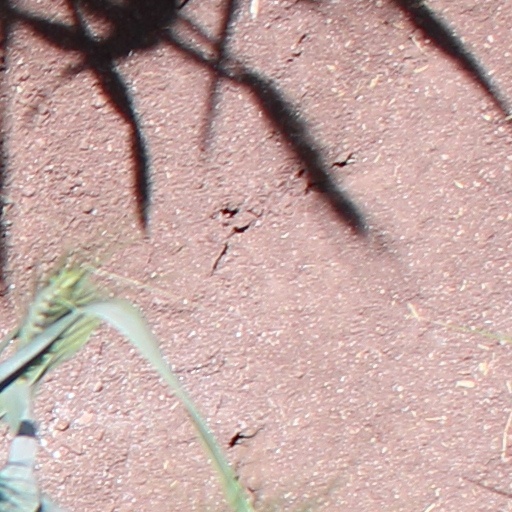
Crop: wheat